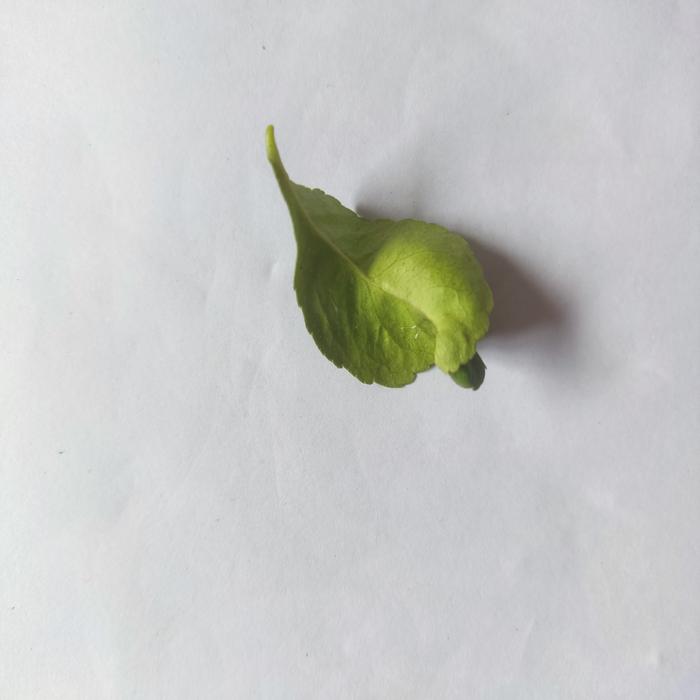
Crop: Lemon
Leaf condition: Leaf_Curl